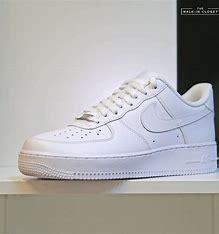
Brand: Nike
Model: Air Force 1 07